Minta Bosley Allen Trotman

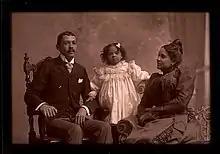
Henry W. and Minta Bosley Allen with their daughter, Catherine in 1899

In 1895, she married Henry W. Allen, a railroad mail agent, with whom she had three children: Catherine (b. 1896), Marian (b. 1899), and Henry (b. 1903). Towards the end of 1903, Henry Allen was killed in a train accident, and the widowed Minta spent time in Europe with her children, before moving to Brooklyn, New York in 1908. Time in France and Germany contributed to the children's early – and in many ways exceptional – education, with Catherine Allen noted for speaking both French and German.